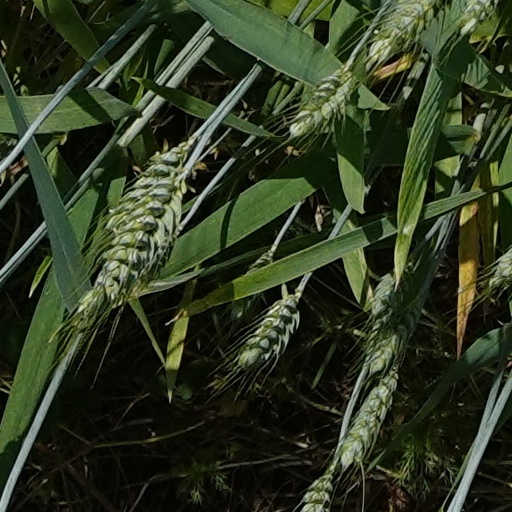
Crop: wheat